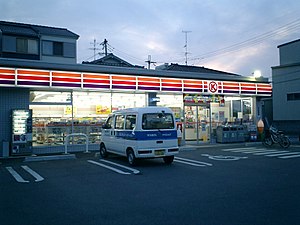
Circle K
En Circle K-butik i Japan
Circle K er en kæde af fødevarebutikker og tankstationer, som drives af det canadiske Alimentation Couche-Tard. Kæden er repræsenteret i mange lande, primært i Nordamerika og Asien. Siden 2016 findes Circle K også i Danmark, efter at Alimentation Couche-Tard købte Statoils tankstationer i Skandinavien og omdøbte disse til Circle K.